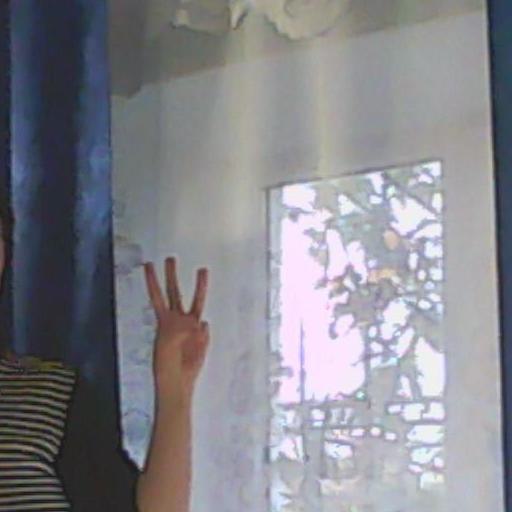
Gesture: three